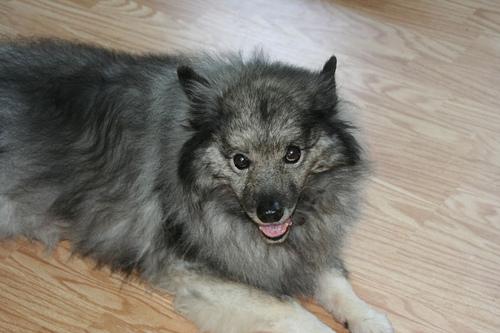
Breed: keeshond